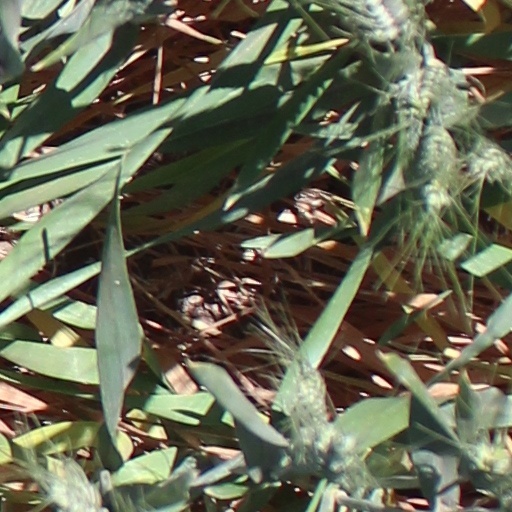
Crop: wheat